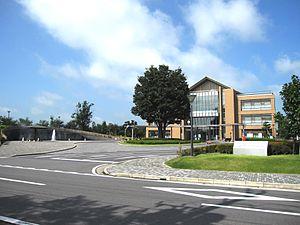
Meiwa est un bourg du district d'Ōra, dans la préfecture de Gunma, au Japon.